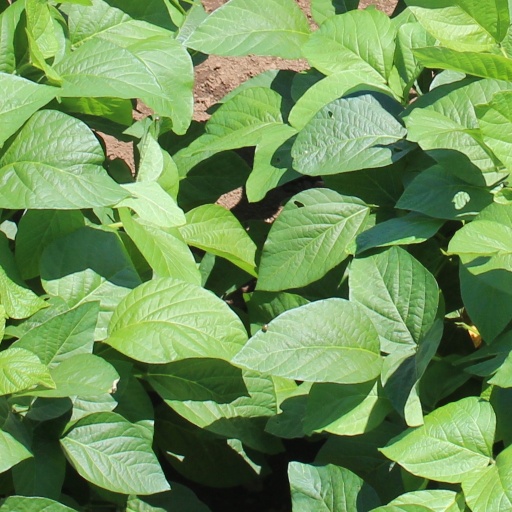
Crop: soybean